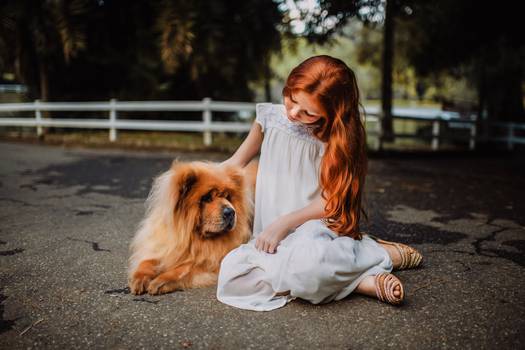
Label: No Watermark